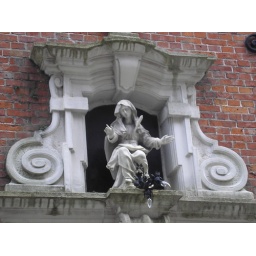
statue over house door - Bruges